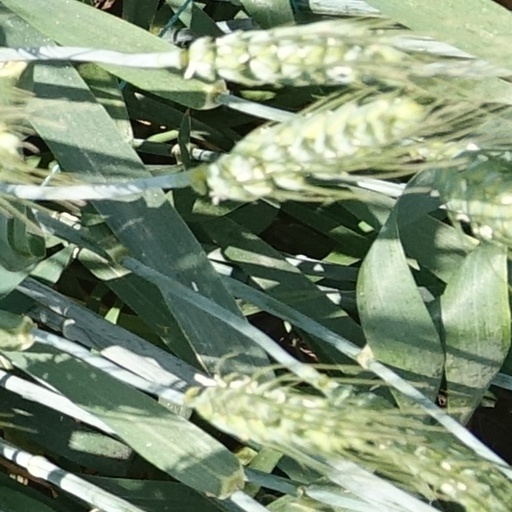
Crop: wheat